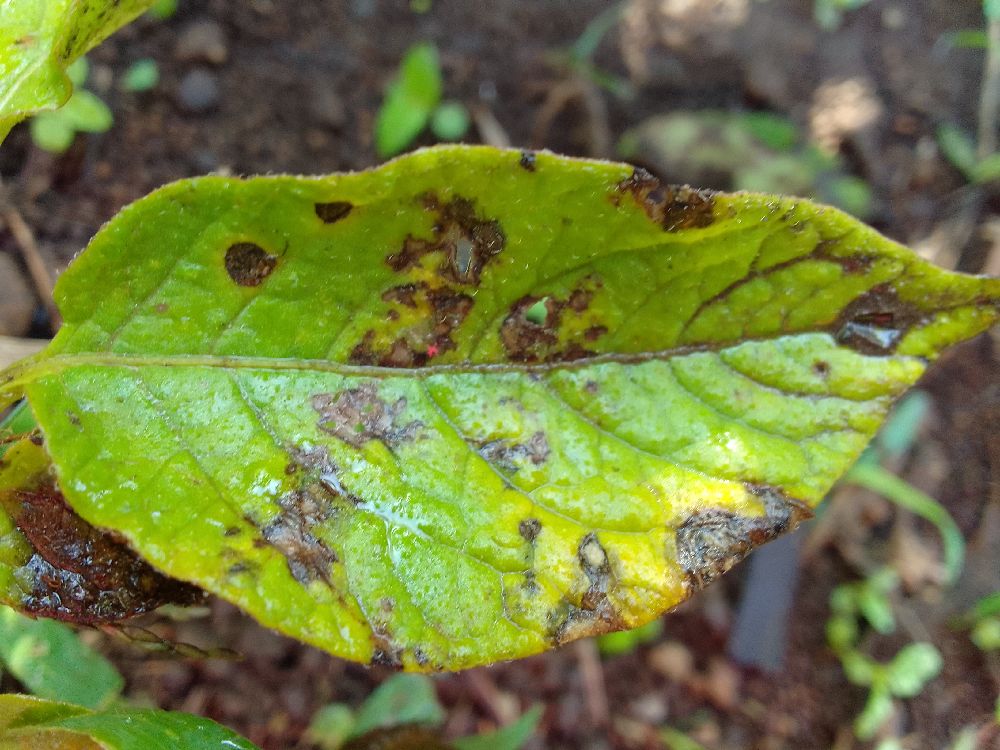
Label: Early blight